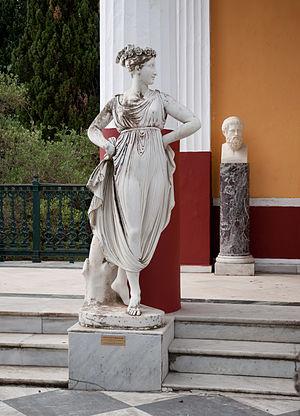
Dans la mythologie grecque, Euphrosyne ou Euthymie est l'une des trois Charites, fille de Zeus et de l'Océanide Eurynomé ou de l'Heure Eunomie et sœur d'Aglaé et de Thalie. Elle représente la Joie poussée à son sommet, l'Acclamation, la Bonne chère, le Courage, la Confiance, l’Allégresse, la Jubilation, l'Hilarité, le Plaisir, la Gaieté et la Joie de vivre.